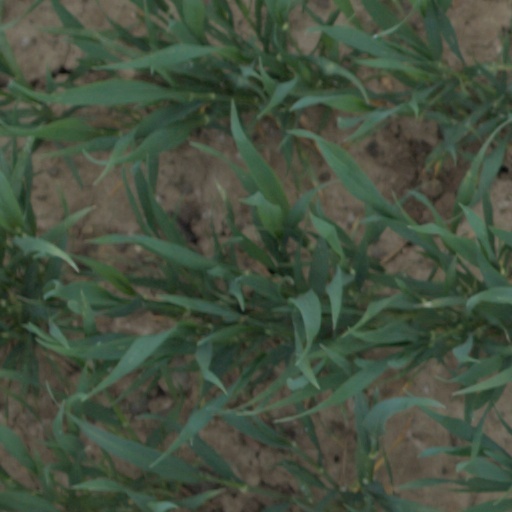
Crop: wheat